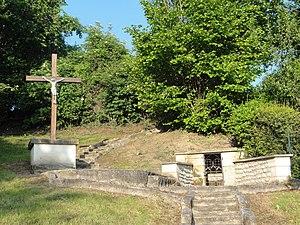
Fontaine des Vierges et calvaire.
L'église Saint-Léger de Balagny-sur-Thérain est une église catholique paroissiale située à Balagny-sur-Thérain, commune de l'Oise. Elle conserve le souvenir du martyr de sainte Maure et sainte Brigide, que ces deux Vierges écossaises ont subi à Balagny au début du VIᵉ siècle : leurs deux statues-reliquaires sont exposées dans l'ancienne chapelle seigneuriale, et plusieurs vitraux du XIXᵉ siècle leur sont dédiés. Le saint patron de l'église est néanmoins Léger d'Autun. L'édifice est d'une grande complexité, car les parties orientales ont été remaniées pas seulement une, mais au moins deux fois. Du XIᵉ siècle, subsiste la nef, qui est l'une des plus anciennes du Beauvaisis, mais des aménagements malheureux du XIXᵉ siècle lui ont fait perdre tout son caractère roman. De la reconstruction des parties orientales à la période romane tardive ne restent que d'infimes vestiges dans la travée supplémentaire de la nef bâtie vers 1130. Plus significatifs sont les restes de la seconde campagne de reconstruction à la période gothique primitive, vers 1200 : ce sont notamment le mur méridional de la travée de la nef et le croisillon nord avec sa voûte.